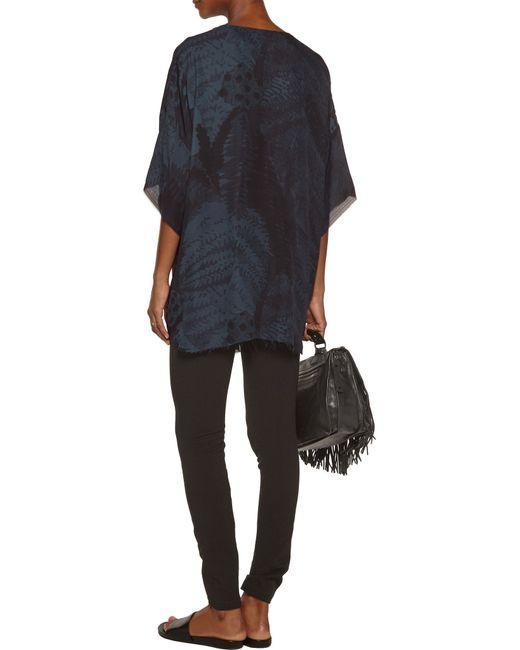
Dunkelblaues, locker sitzendes Hemd, schwarze Hose und Handtasche.